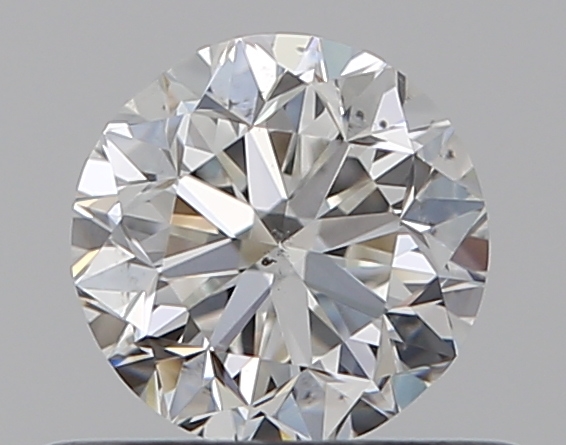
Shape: round
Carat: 0.5
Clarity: SI1
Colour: H
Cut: GD
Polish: EX
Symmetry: VG
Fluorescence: M
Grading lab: GIA
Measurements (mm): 4.81 x 4.87 x 3.21